Uncle (novel)

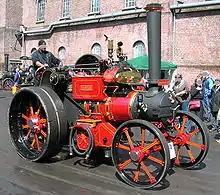
A traction engine, Uncle's favourite mode of transport, as most suited to the dignity of an elephant

The book introduces the main characters in the series; Uncle, his helpers, including the Old Monkey, Cloutman, Gubbins and the One-Armed Badger, and his enemies, the Badfort crowd, including Beaver Hateman, Sigismund Hateman, Nailrod Hateman, Filljug Hateman, Jellytussle, Hootman and Hitmouse. After a series of incidents, the Badfort crowd construct a cinema with a hidden iron cage in which they trap Uncle, who is then rescued by a surprise attack by his allies.